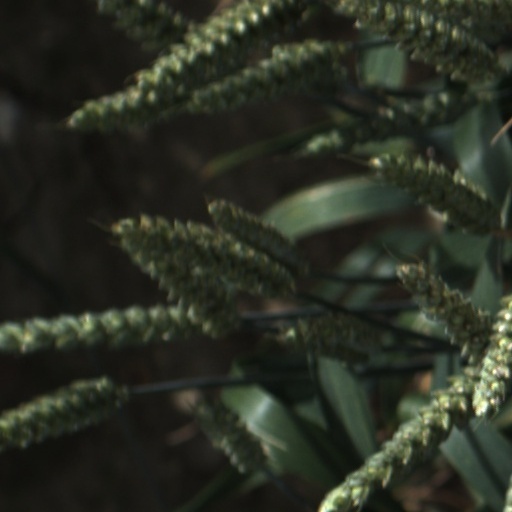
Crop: wheat